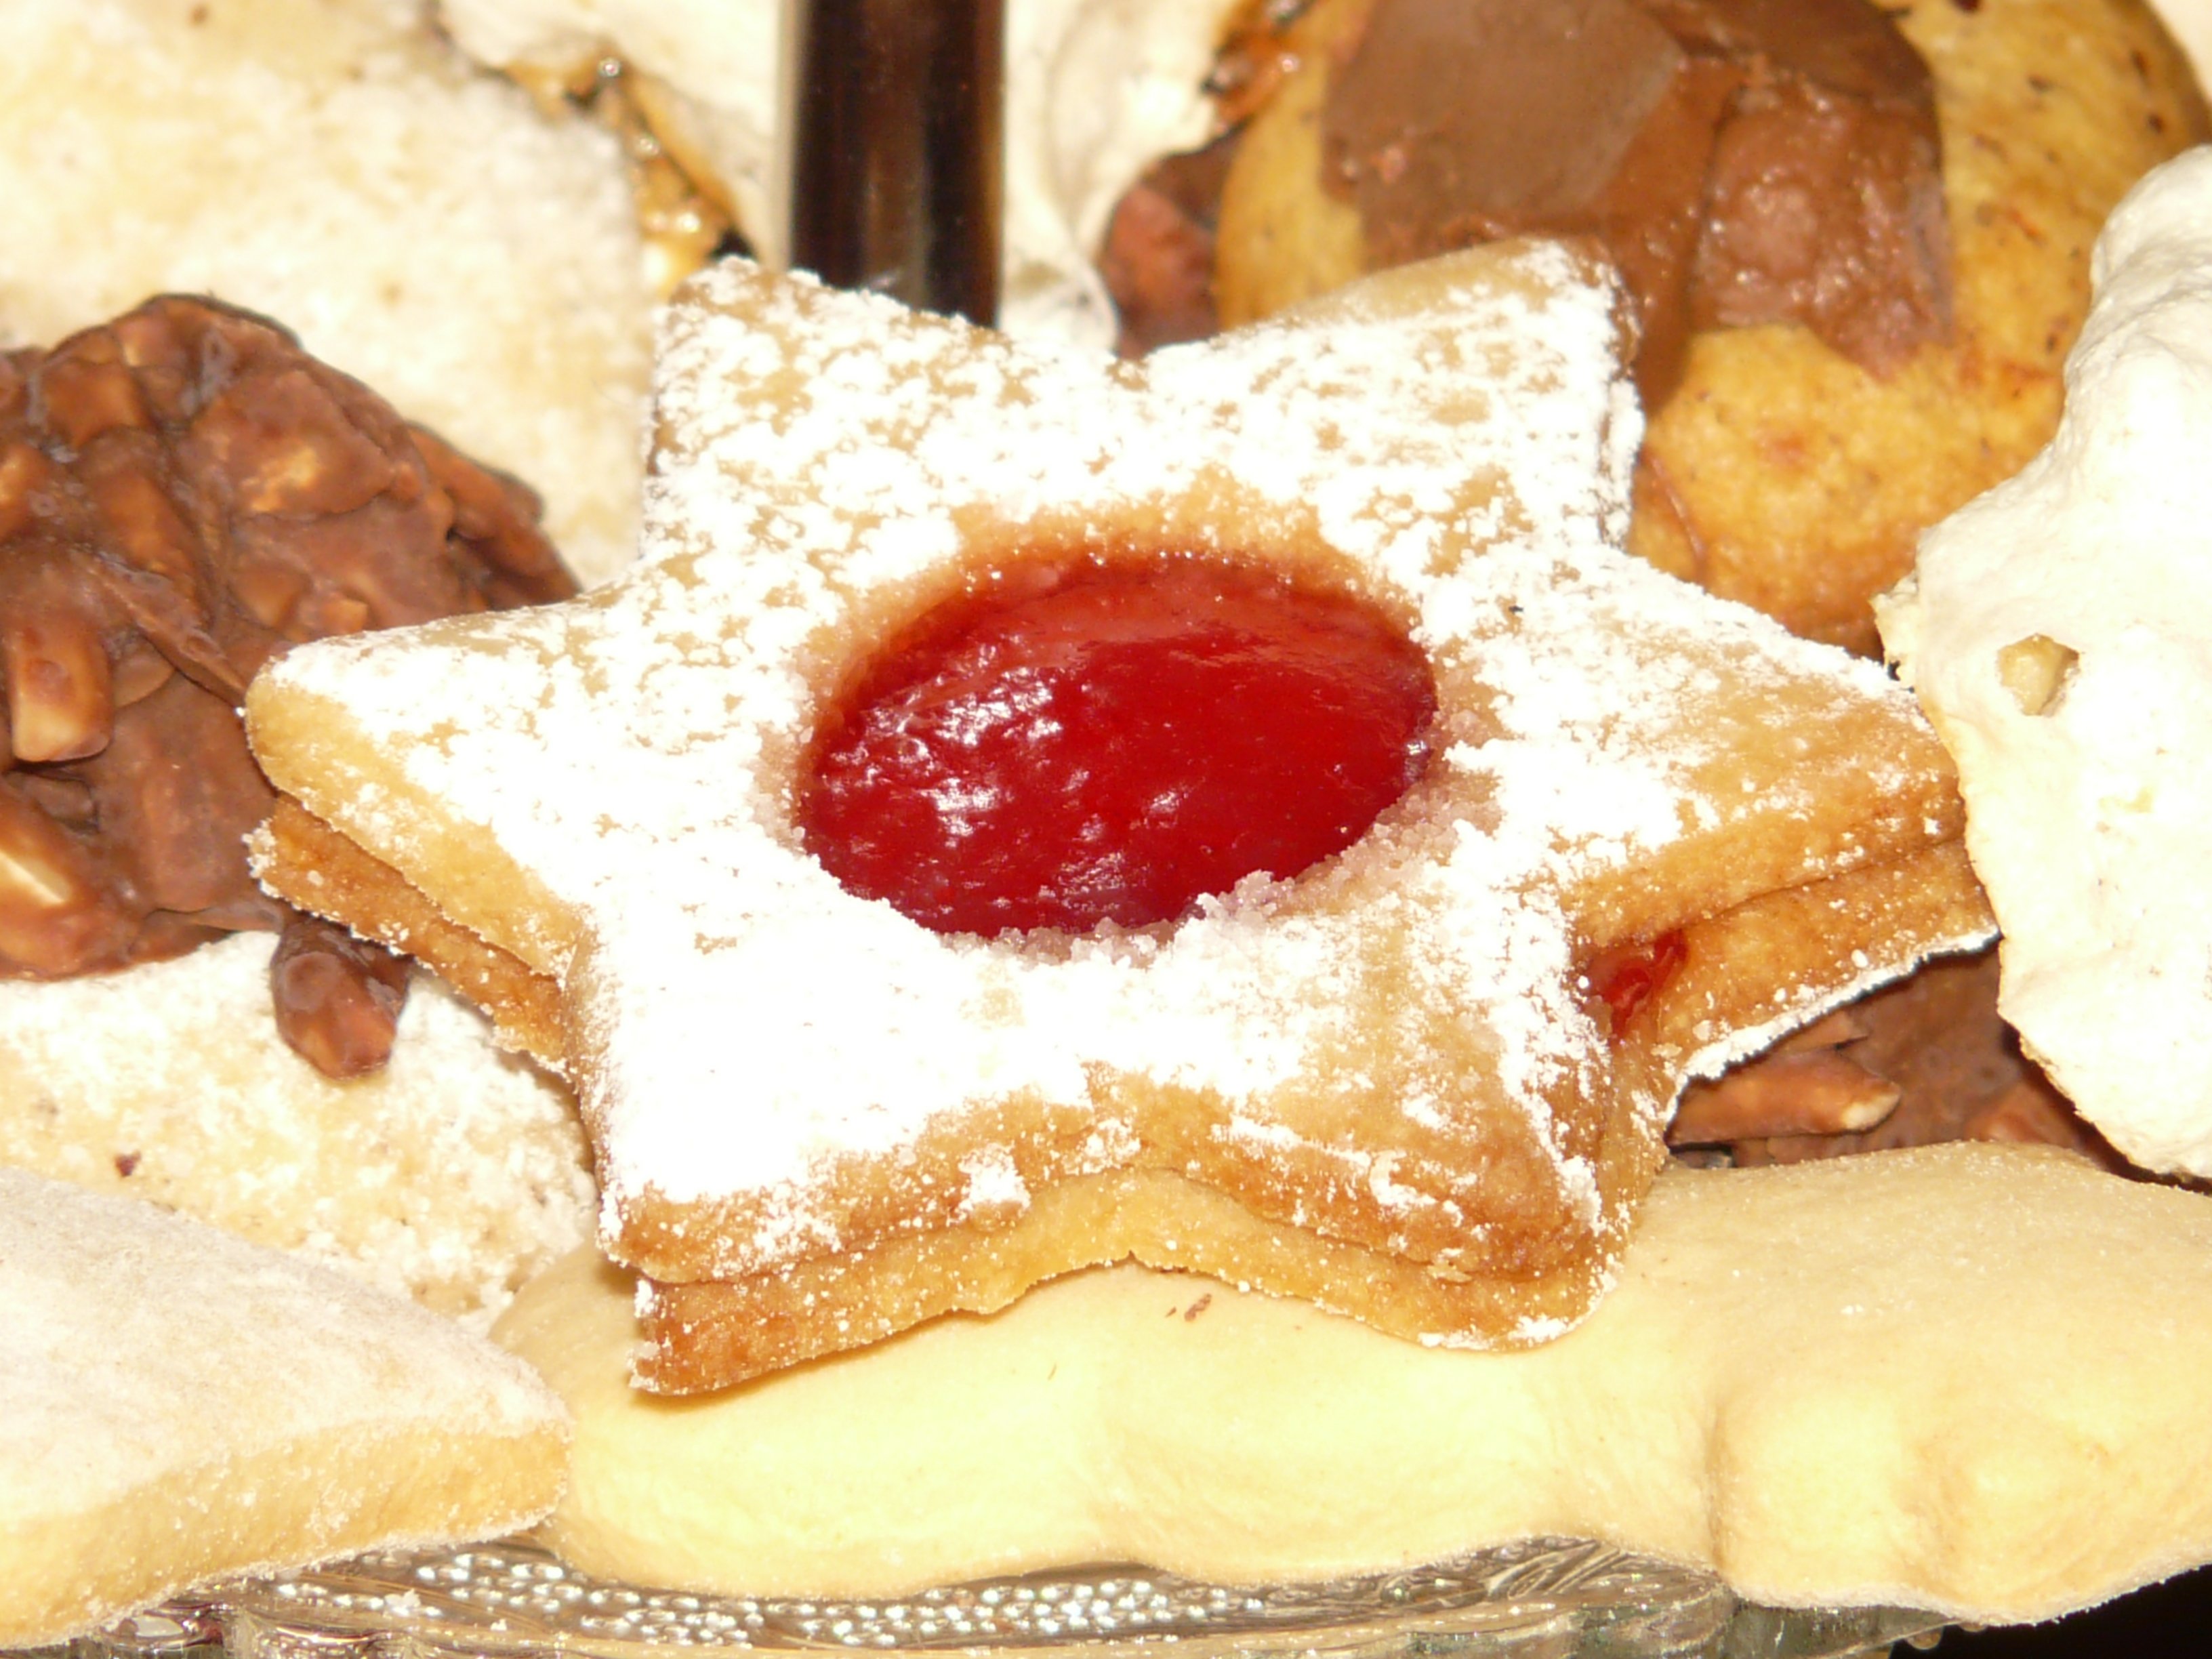
food, dish, dessert, meal, breakfast, baked goods, cuisine, produce, belgian waffle, danish pastry